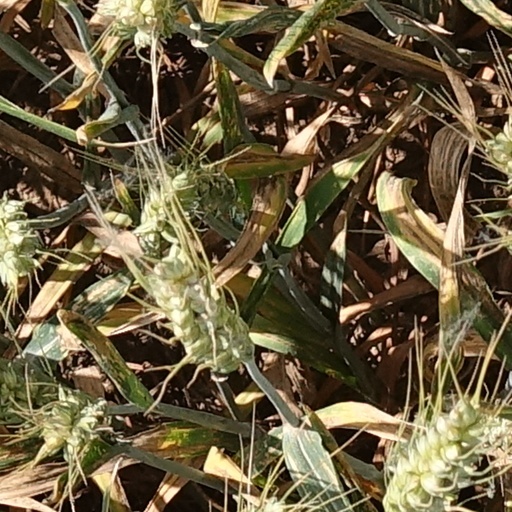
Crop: wheat